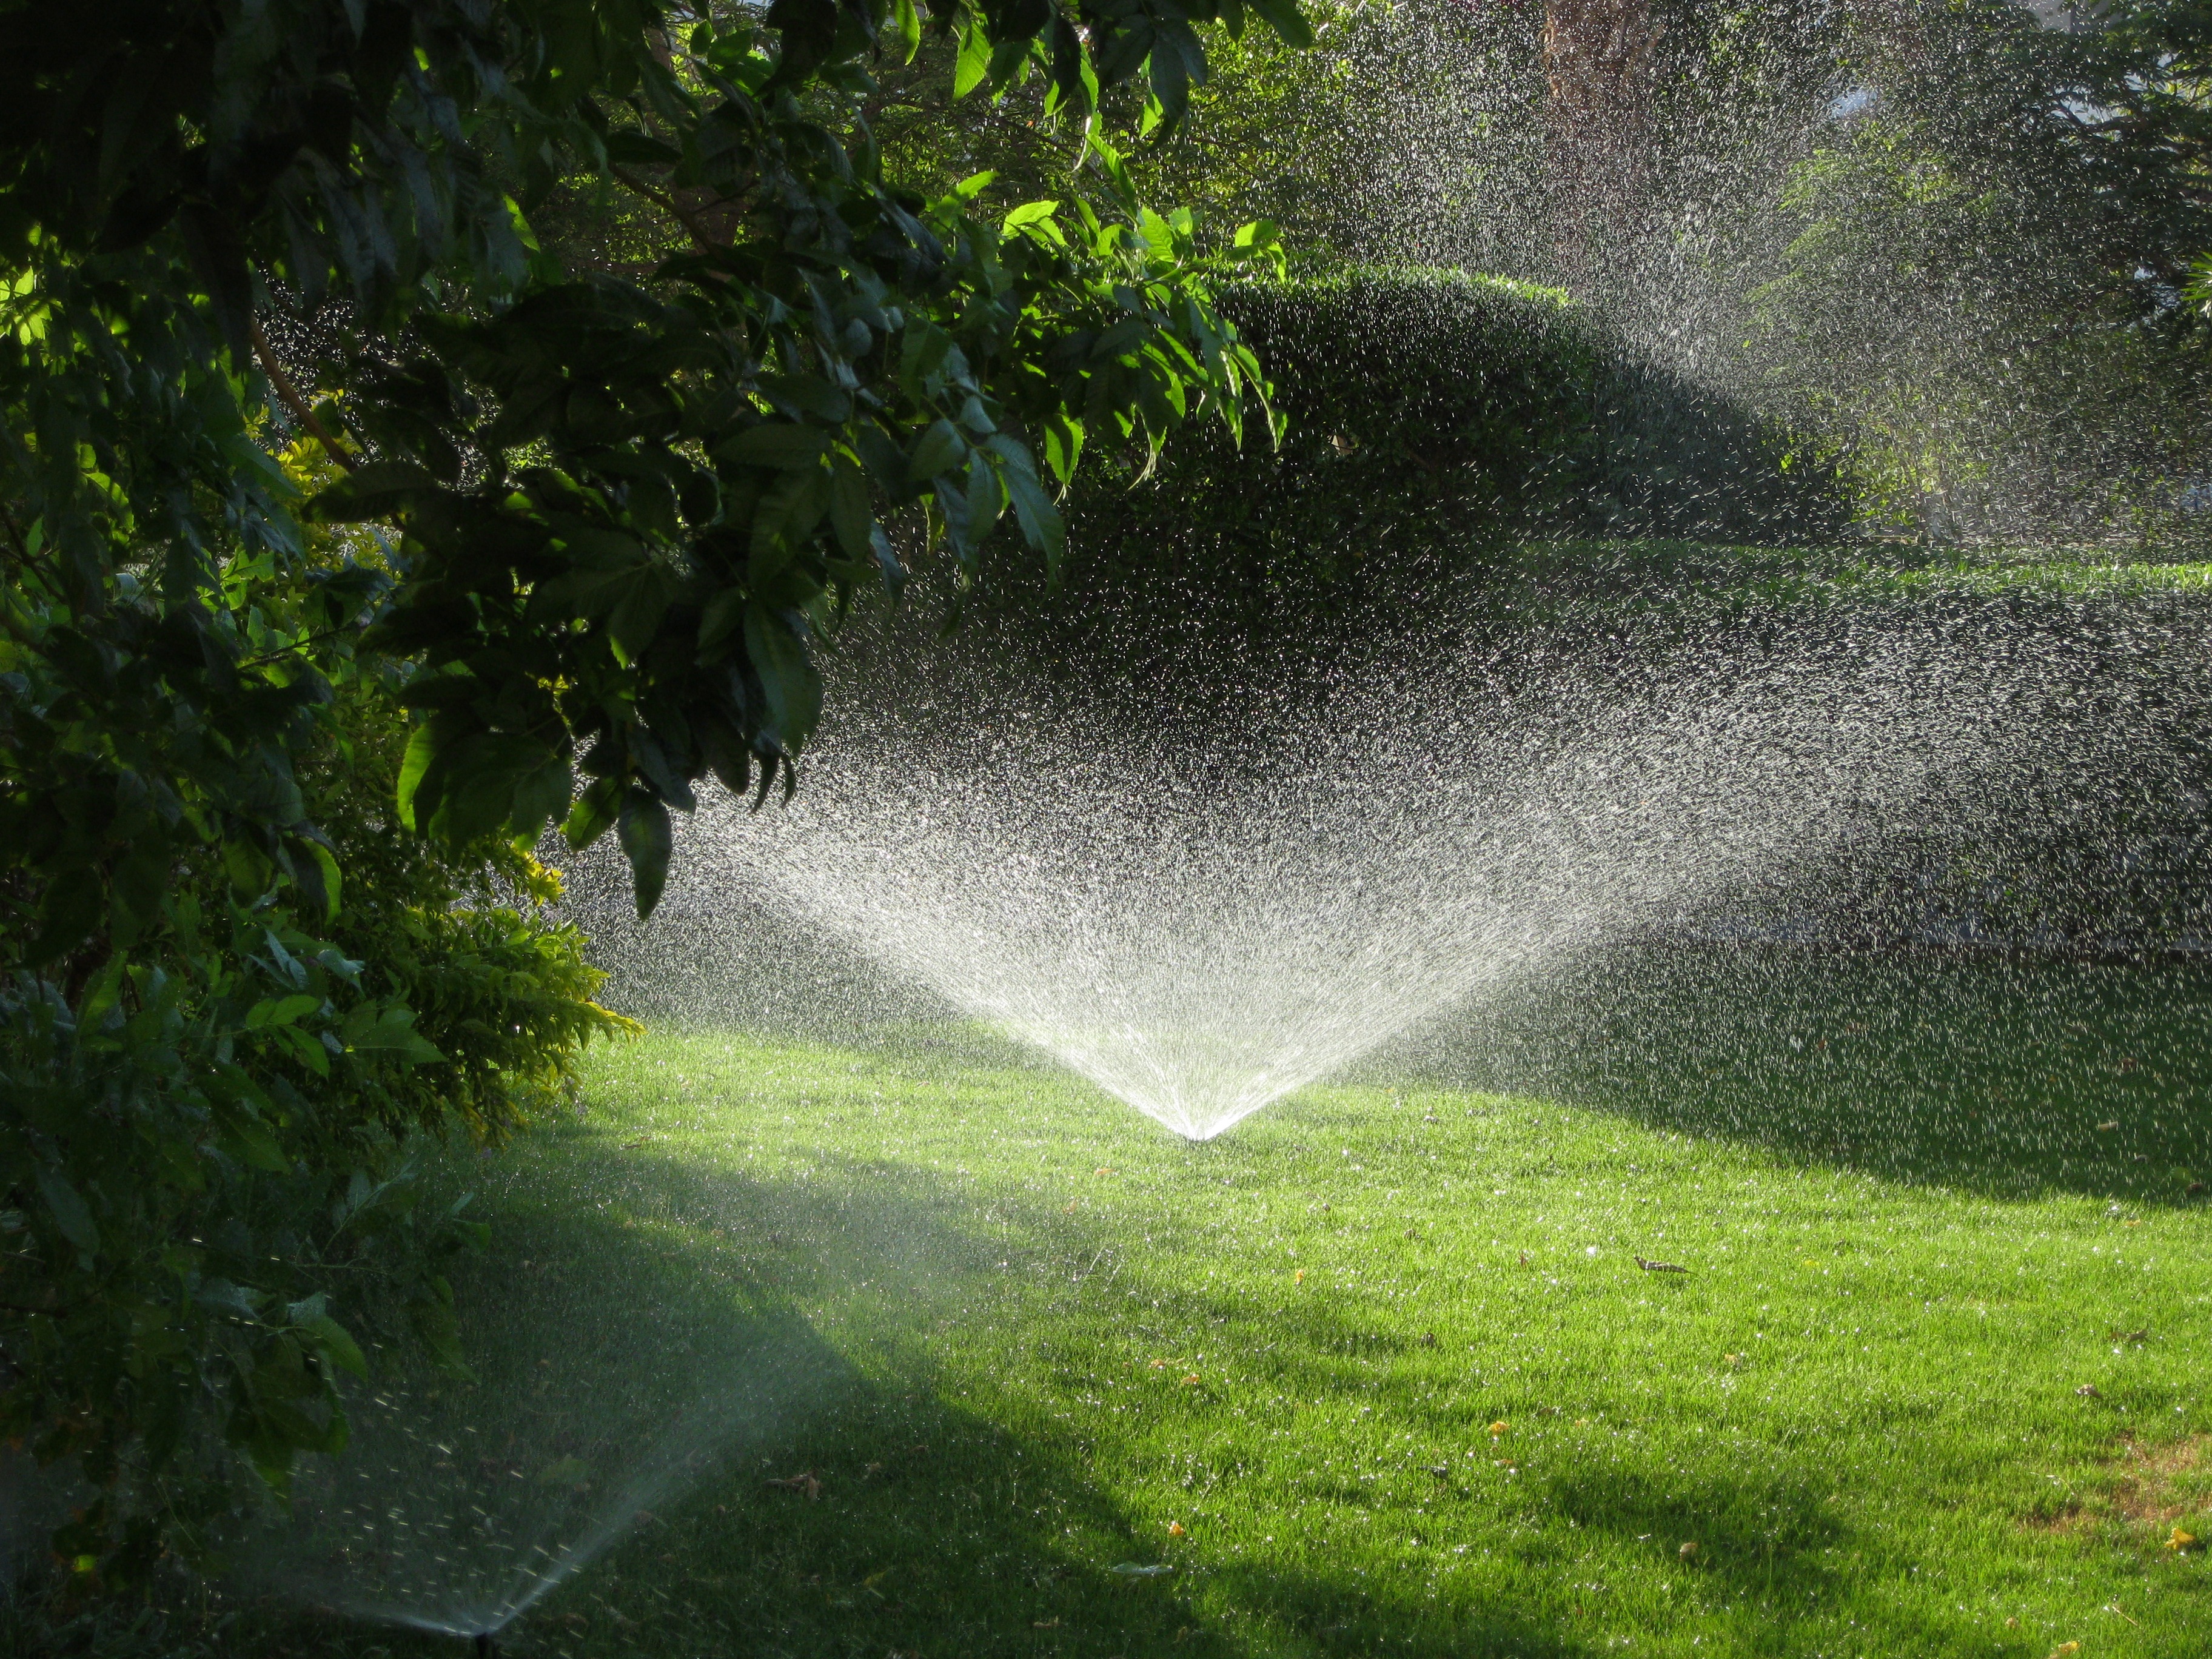
tree, nature, forest, grass, waterfall, light, plant, lawn, meadow, sunlight, leaf, summer, green, jungle, botany, garden, shrub, rainforest, rush, woodland, water feature, green space, irrigation system, atmospheric phenomenon, woody plant, irrigation sprinkler